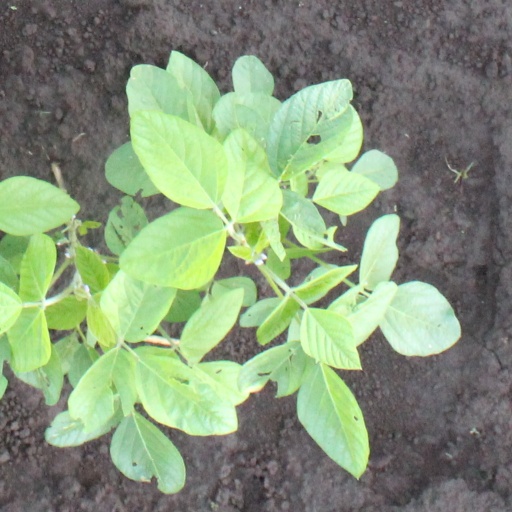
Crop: soybean